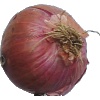
Label: images